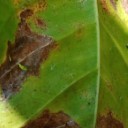
Label: Miner